Hat Works

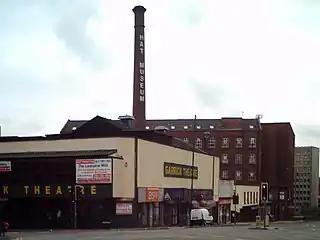
Hat Works, Stockport

The Hat Works is a museum in Stockport, Greater Manchester, England, which opened in 2000. Before that, smaller displays of hatting equipment were exhibited in Stockport Museum and in the former Battersby hat factory.